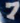
Number: 7